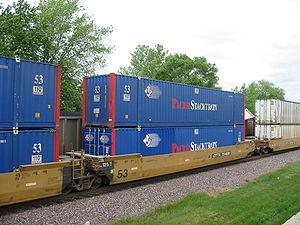
La conteneurisation est un système de transport de fret intermodal utilisant des conteneurs. Ceux-ci sont basés sur des dimensions standardisées. Ils peuvent être chargés et déchargés, empilés et transportés sur de longues distances, transféré d'une mode de transport à un autre sans avoir à être ouvert. Le système de chargement est mécanisé afin que toute manipulation soit faite par des grues et des chariots élévateurs. Tous les conteneurs sont numérotés et suivi grâce à des systèmes numériques.
Le wagon plat est le type le plus simple de wagon de marchandises.
Le terme double-stack est un terme ferroviaire d'origine nord-américaine et désigne le mode de chargement consistant à placer sur un wagon plat deux étages de conteneurs.
Dans le domaine du transport, un conteneur ou container, est un caisson métallique parallélépipédique conçu pour le transport de marchandises par différents modes de transport. Ses dimensions ont été normalisées au niveau international. Il est muni à tous les angles de pièces de préhension permettant de l'arrimer et de le transborder d'un véhicule à l'autre. Il fait partie de la catégorie des UTI, comme les caisses mobiles et certaines semi-remorques. Il permet ainsi de diminuer les temps de rupture de charge et de transbordement. Ses adaptations spécifiques facilitent les opérations de « mise en boîte » des marchandises et de vidage.
Le matériel roulant ferroviaire est composé de l'ensemble des véhicules, moteurs ou remorqués, conçus pour se déplacer sur une voie ferrée.
Un train de fret, ou train de marchandises, est un train destiné à transporter des marchandises, contrairement au train de voyageurs, destiné à transporter des personnes.